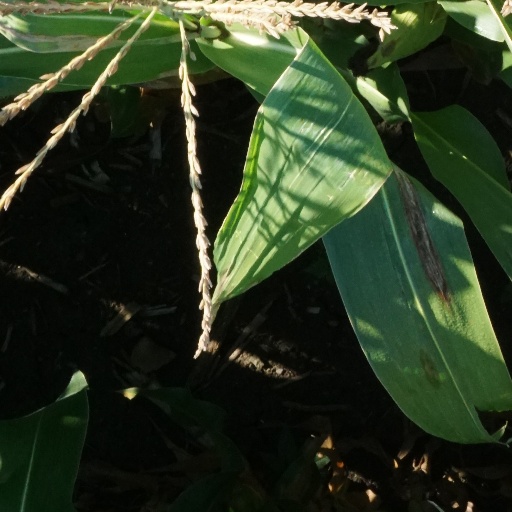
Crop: maize; corn